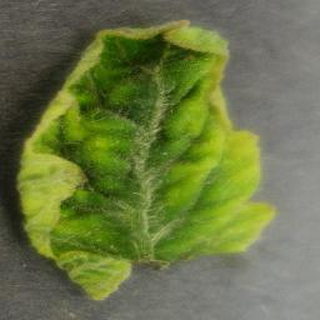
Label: tomato_yellow_leaf_curl_virus